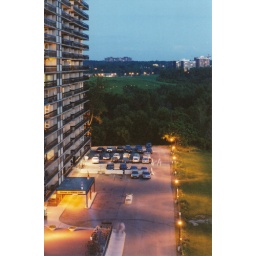
Apartment building on Lees avenue in Ottawa taken from across the street at dusk.